William S. Ladd

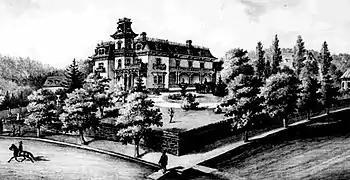
Ladd's house c. 1881

In 1853 and again in 1856, Ladd served on the city council in Portland. He served as fifth mayor of the city, serving from March 15, 1854, to April 1, 1855.